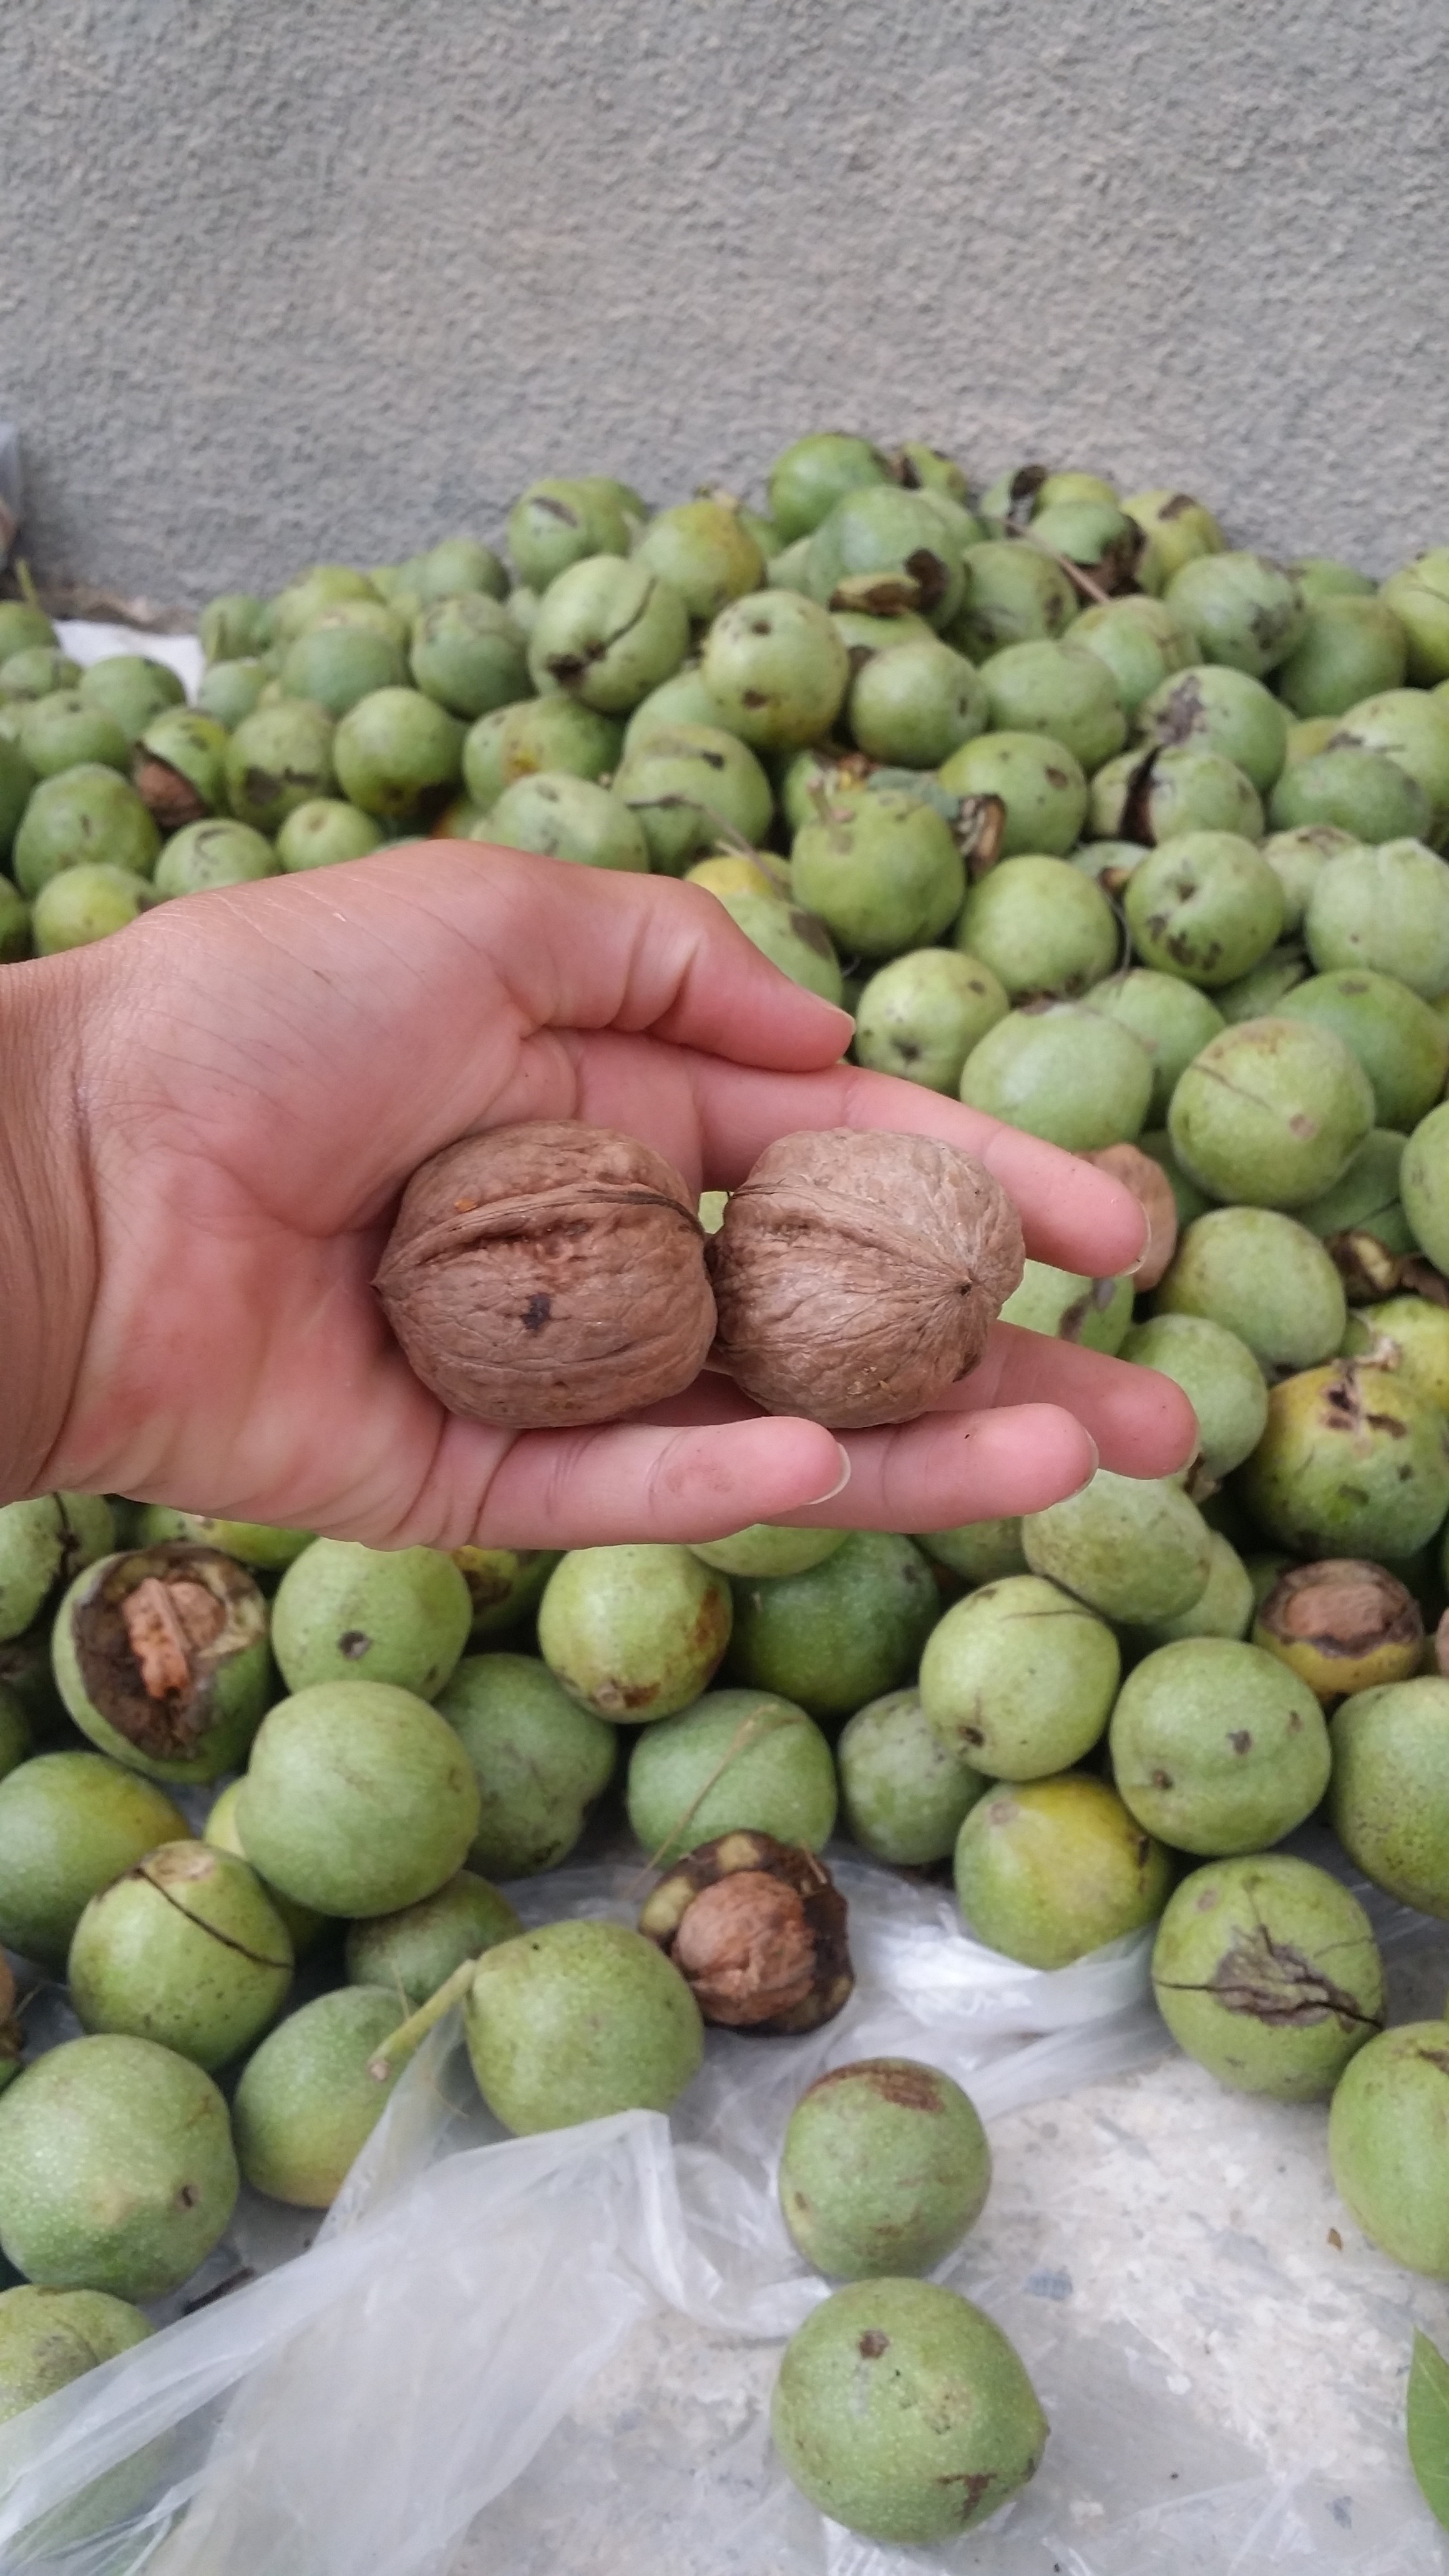
plant, fruit, food, green, produce, vegetable, gourd, flowering plant, land plant